Thin-film bulk acoustic resonator

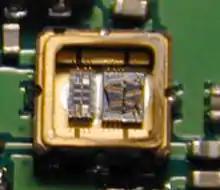
Two FBAR filters on a cellular phone motherboard wirebonded on a LCC carrier. These ladder filters are consisting of six FBAR resonators and the lower band filter on the right hand side uses non-parallel edges for spurious suppression.

A common application of FBARs is radio frequency (RF) filters for use in cell phones and other wireless applications like positioning (GPS, Glonass, BeiDou, Galileo (satellite navigation) etc.), Wi-Fi systems, small telecommunication cells and modules for those. Such filters are made from a network of resonators (either in half-ladder, full-ladder, lattice, a combination of lattice and ladder or stacked topologies) and are designed to remove unwanted frequencies from being transmitted in such devices, while allowing other specific frequencies to be received and transmitted. FBAR filters can also be found in duplexers. FBAR filter technology is complementing surface acoustic wave (SAW) filter technology in areas where increased power handling capability, and electrostatic discharge (ESD) tolerance is needed. Frequencies more than 1.5–2.5 GHz are well-suited for FBAR devices. FBARs on a silicon substrate can be manufactured in high volumes and the manufacturing is supported by all development of semiconductor device fabrication methods. Future requirements of new applications like filtering bandwidth with steep stopband attenuation and lowest possible insertion loss have effects on resonator performance and show development steps needed.